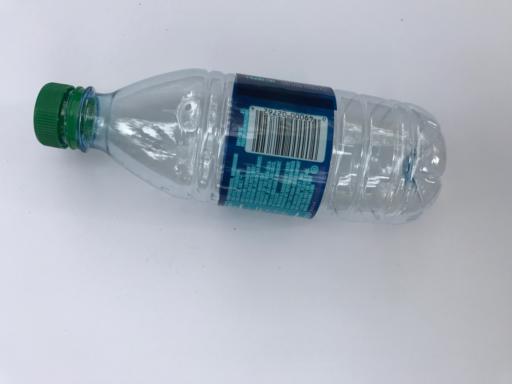
Waste category: plastic